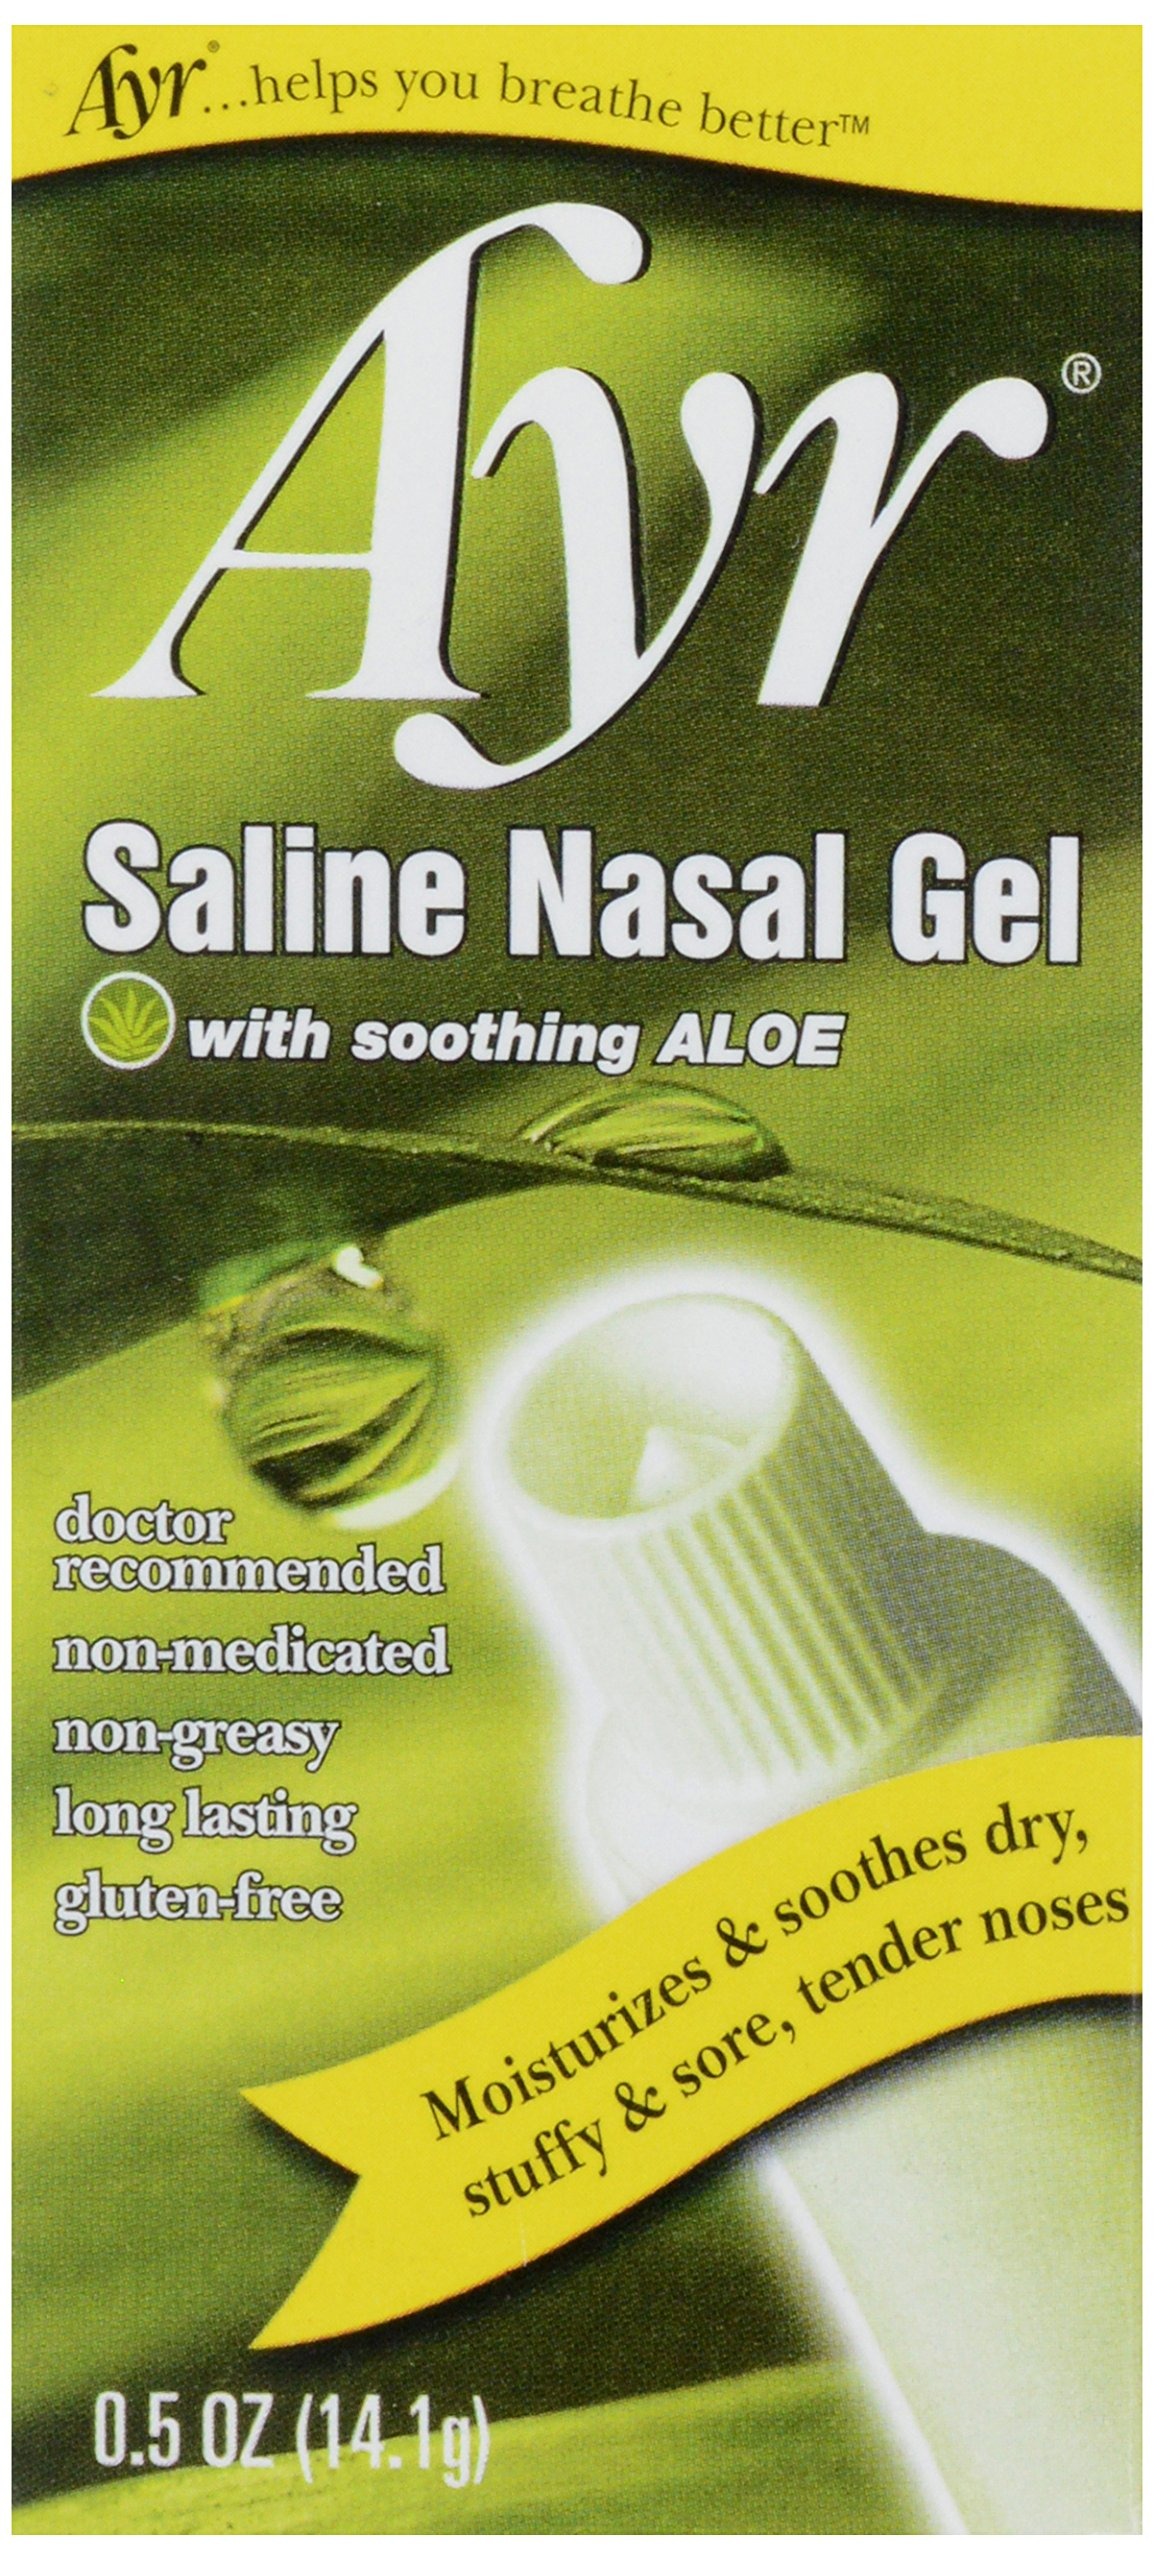
Item Name: Ayr Saline Nasal Gel, 0.5 oz
Bullet Point: Restores moisture to dry and irritated nasal membranes
Value: 0.5
Unit: oz

Price: 7.91